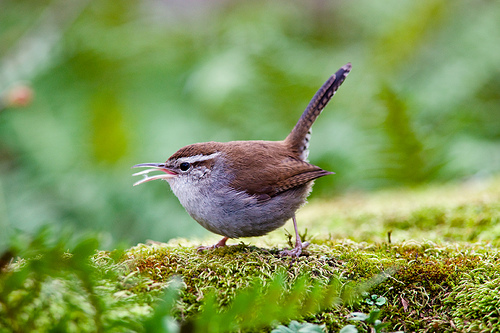
this bird has a very long beak and very long tail feathers.
bird has brown body feathers, white breast feather, and long beak
this is a round brown bird with a thin, long beak and an upwards-pointing tail.
small bird wit grey belly and brown wings, thin long tail and pointy beakthe bird has a puffy grey belly and a brown back.
this is a small brown speckled bird with a large beak and a white breast.
this bird has wings that are brown and has a grey rotund belly
this bird has a gray belly and breast, a thin bill, light brown feet and tarsi, brown wings and retrices with white spots, and a white eyebrow.
this bird has wings that are brown and has a white bellya small bird with a brown wing and tail and pointed beak.
Species: Bewick Wren